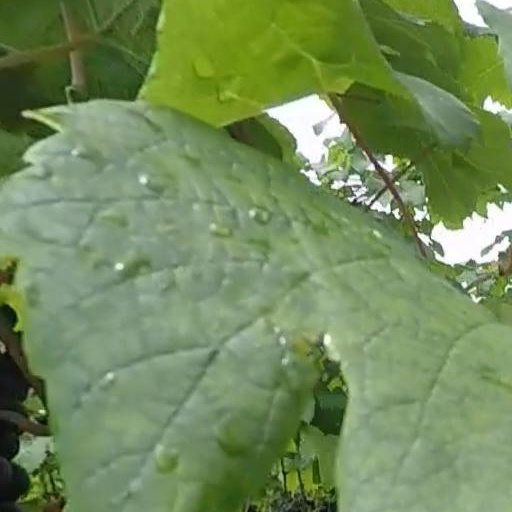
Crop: grape